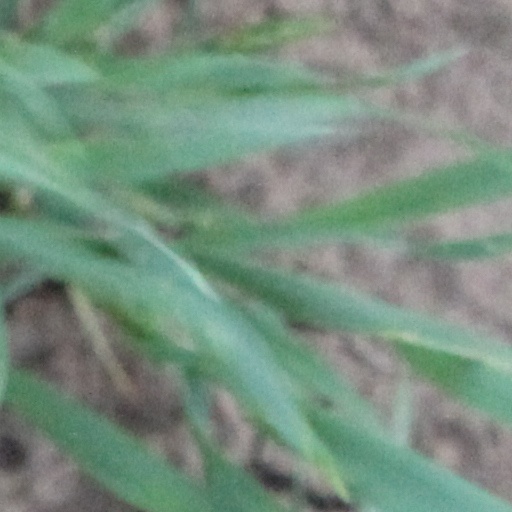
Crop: wheat